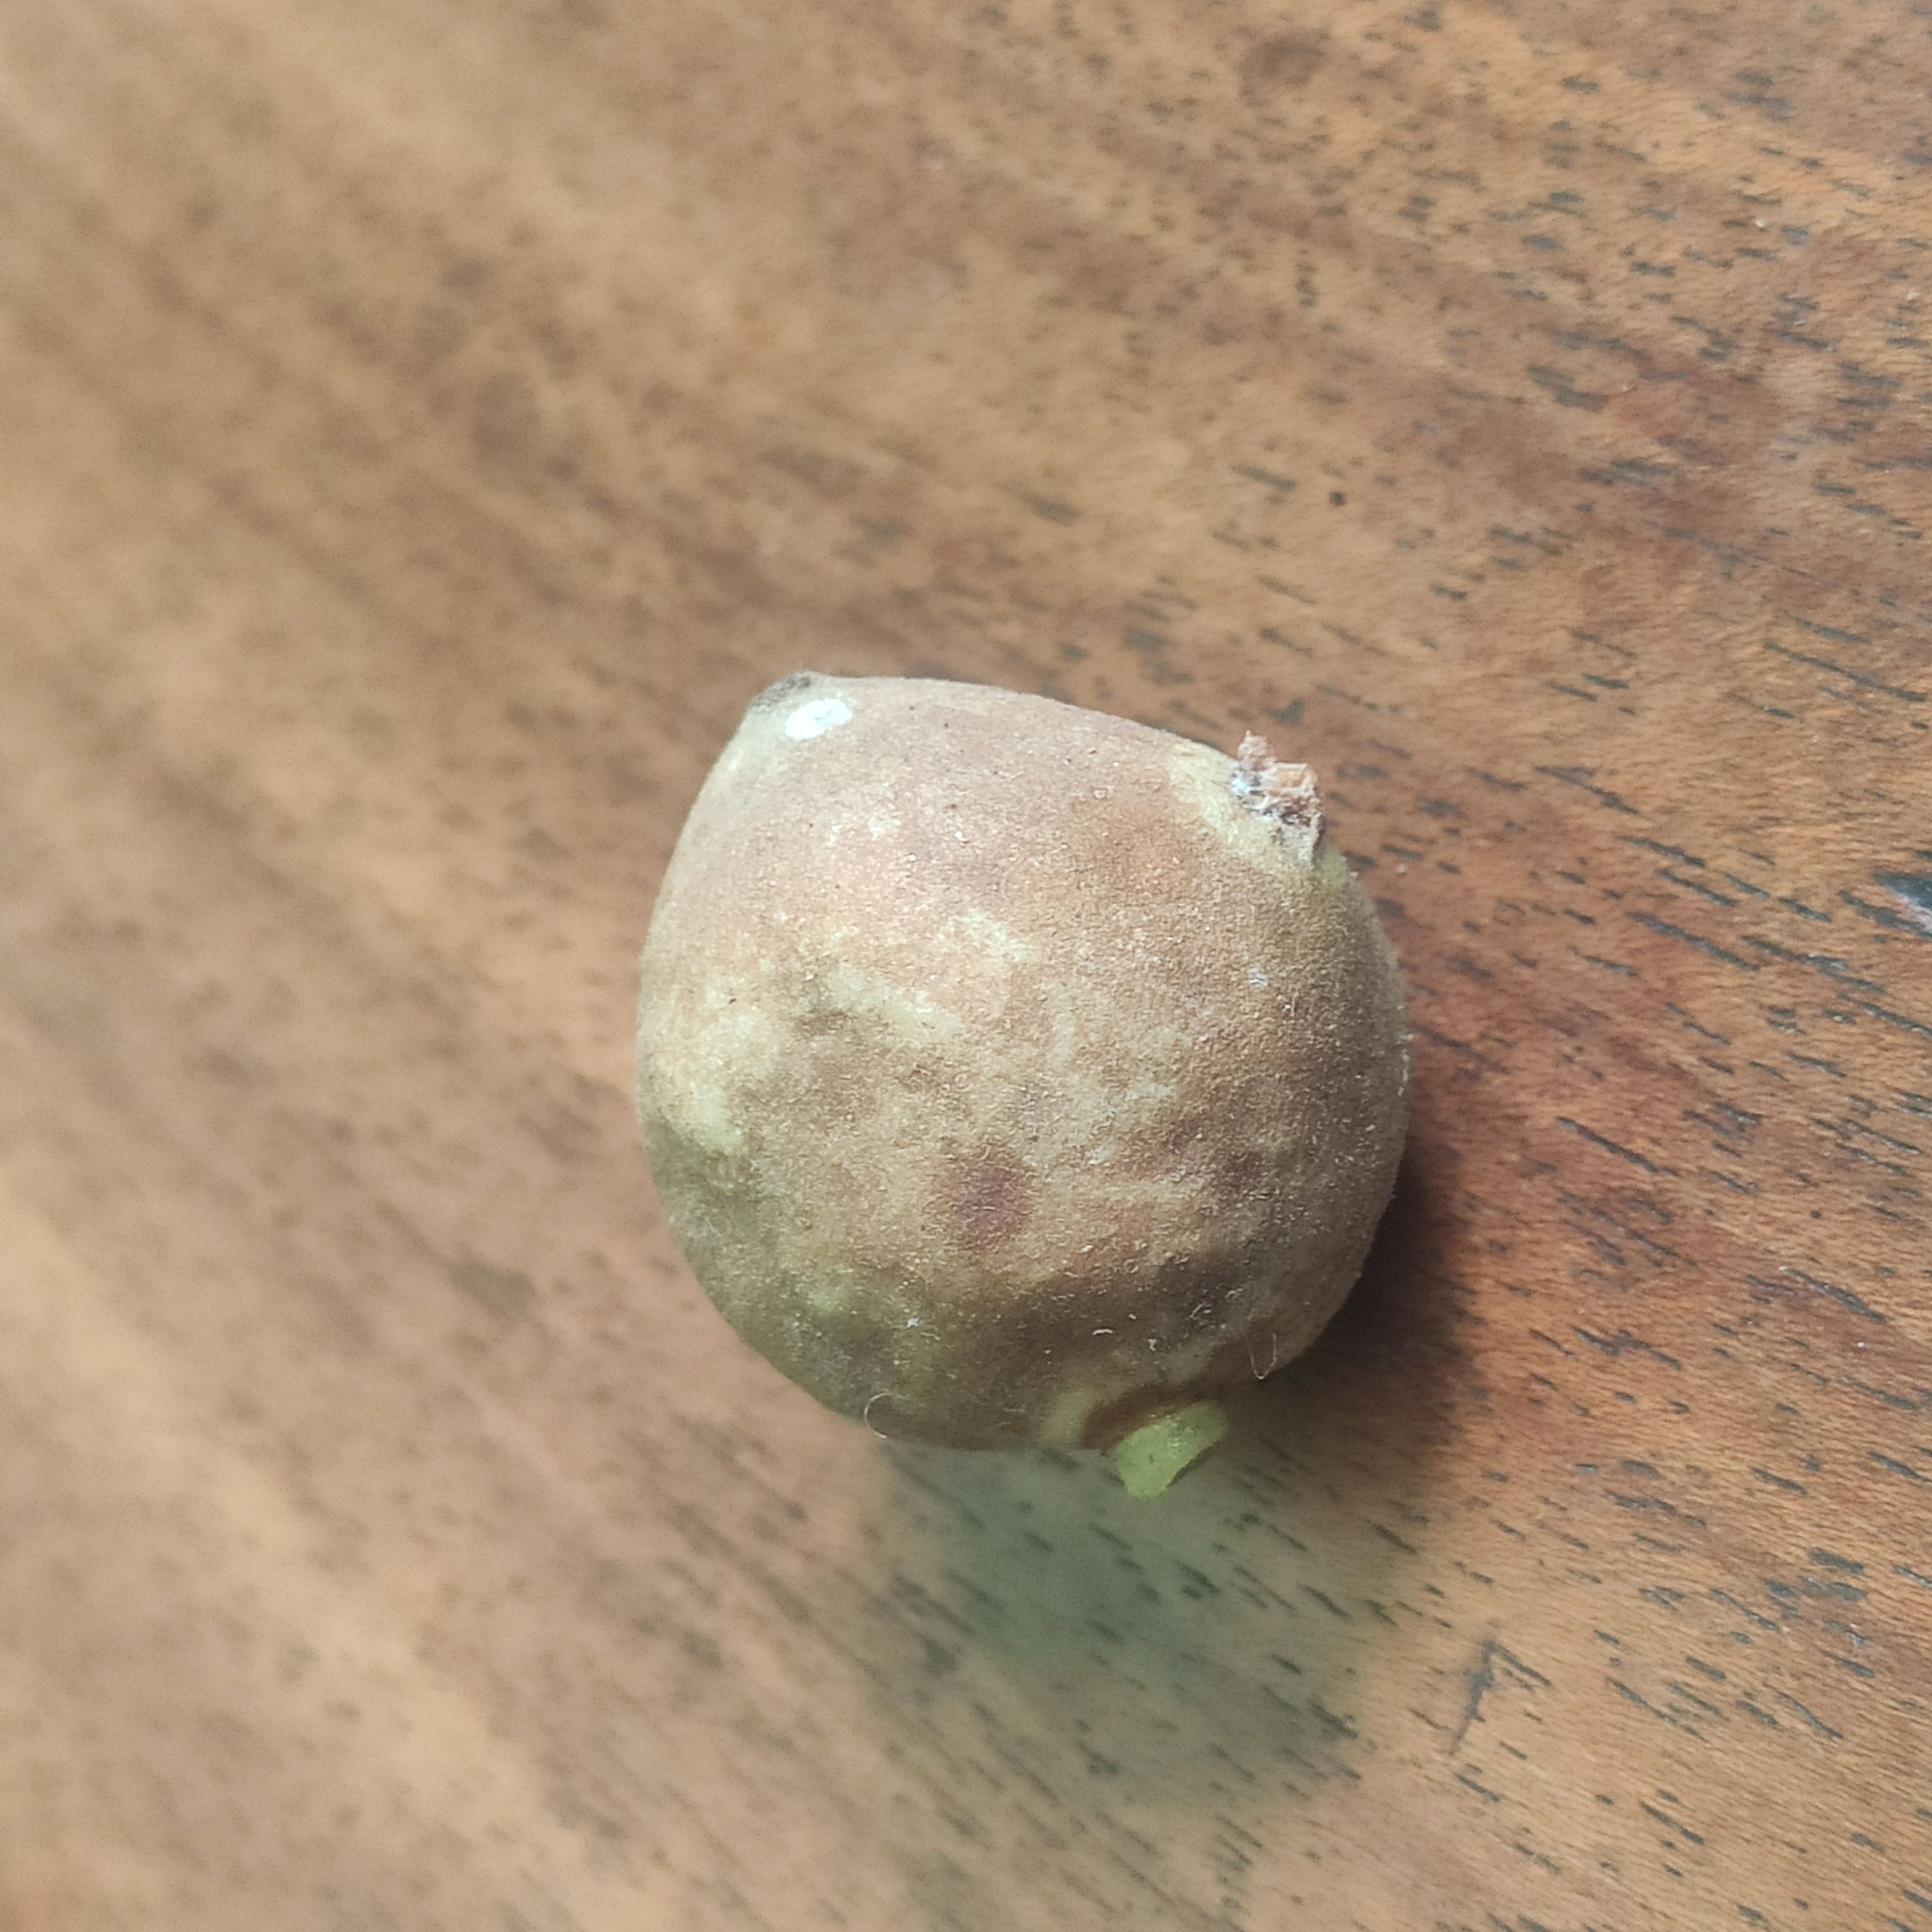
Fruit: burmese-grape
Grade: 3rd-grade